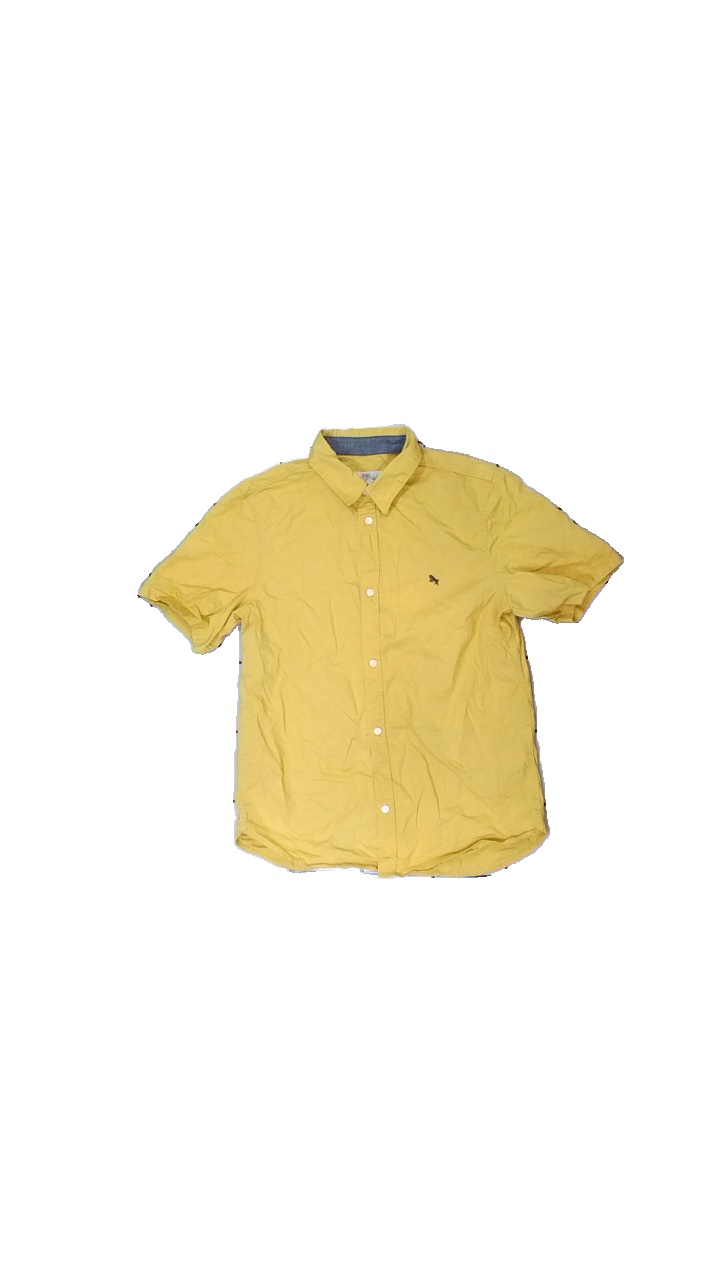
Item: Shirt (Children)
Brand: Logg (h&m)
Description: Yellow short sleeved children's shirt from L.O.G.G. by H&M, size 152. Good condition.
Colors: Yellow
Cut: Regular
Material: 100% cotton
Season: All
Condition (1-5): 4
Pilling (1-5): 5
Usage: Reuse
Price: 50-100